Samuel Bellamy

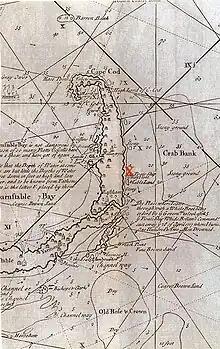
The location of the wrecked "Whydah Gally" in Cape Cod

Just two months after acquiring the "Whydah", as she and the "Marianne" approached Cape Cod, Williams told Bellamy that he wished to visit his family in Rhode Island, and the two agreed to meet up again near Maine. Bellamy and the "Whydah" captured several other small vessels in the area, including the "Anne Galley", to which he appointed his quartermaster Richard Noland as captain.